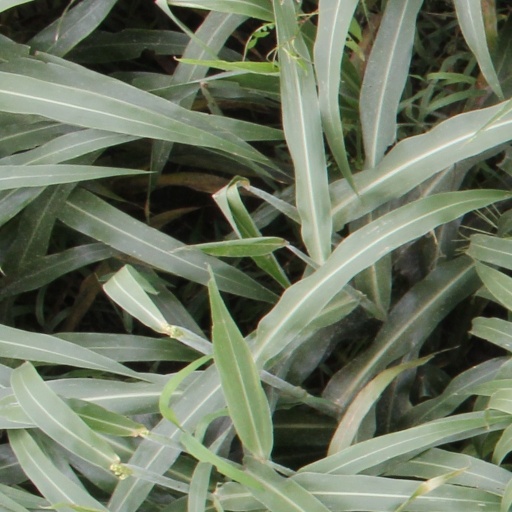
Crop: sorghum